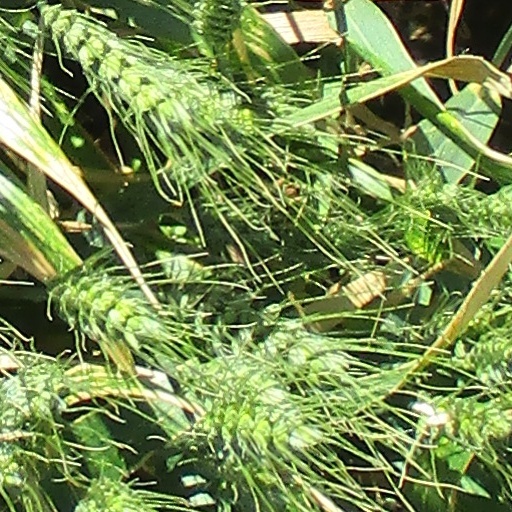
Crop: wheat